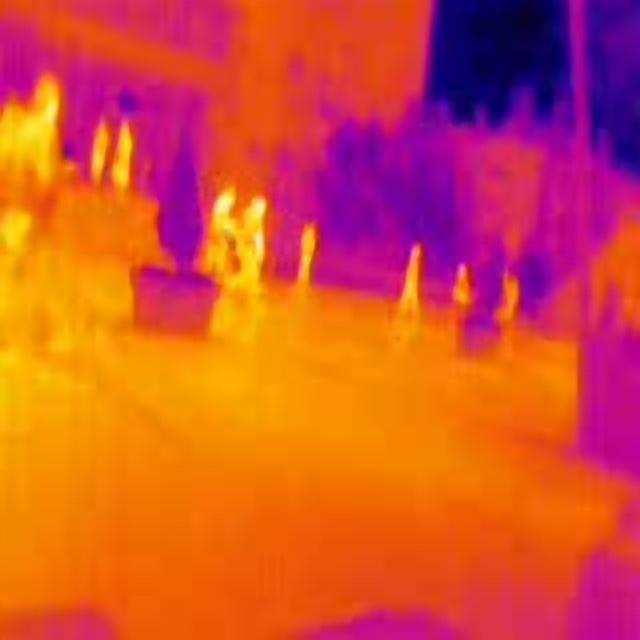
Detected objects:
label: person
label: person
label: person
label: person
label: person
label: person
label: person